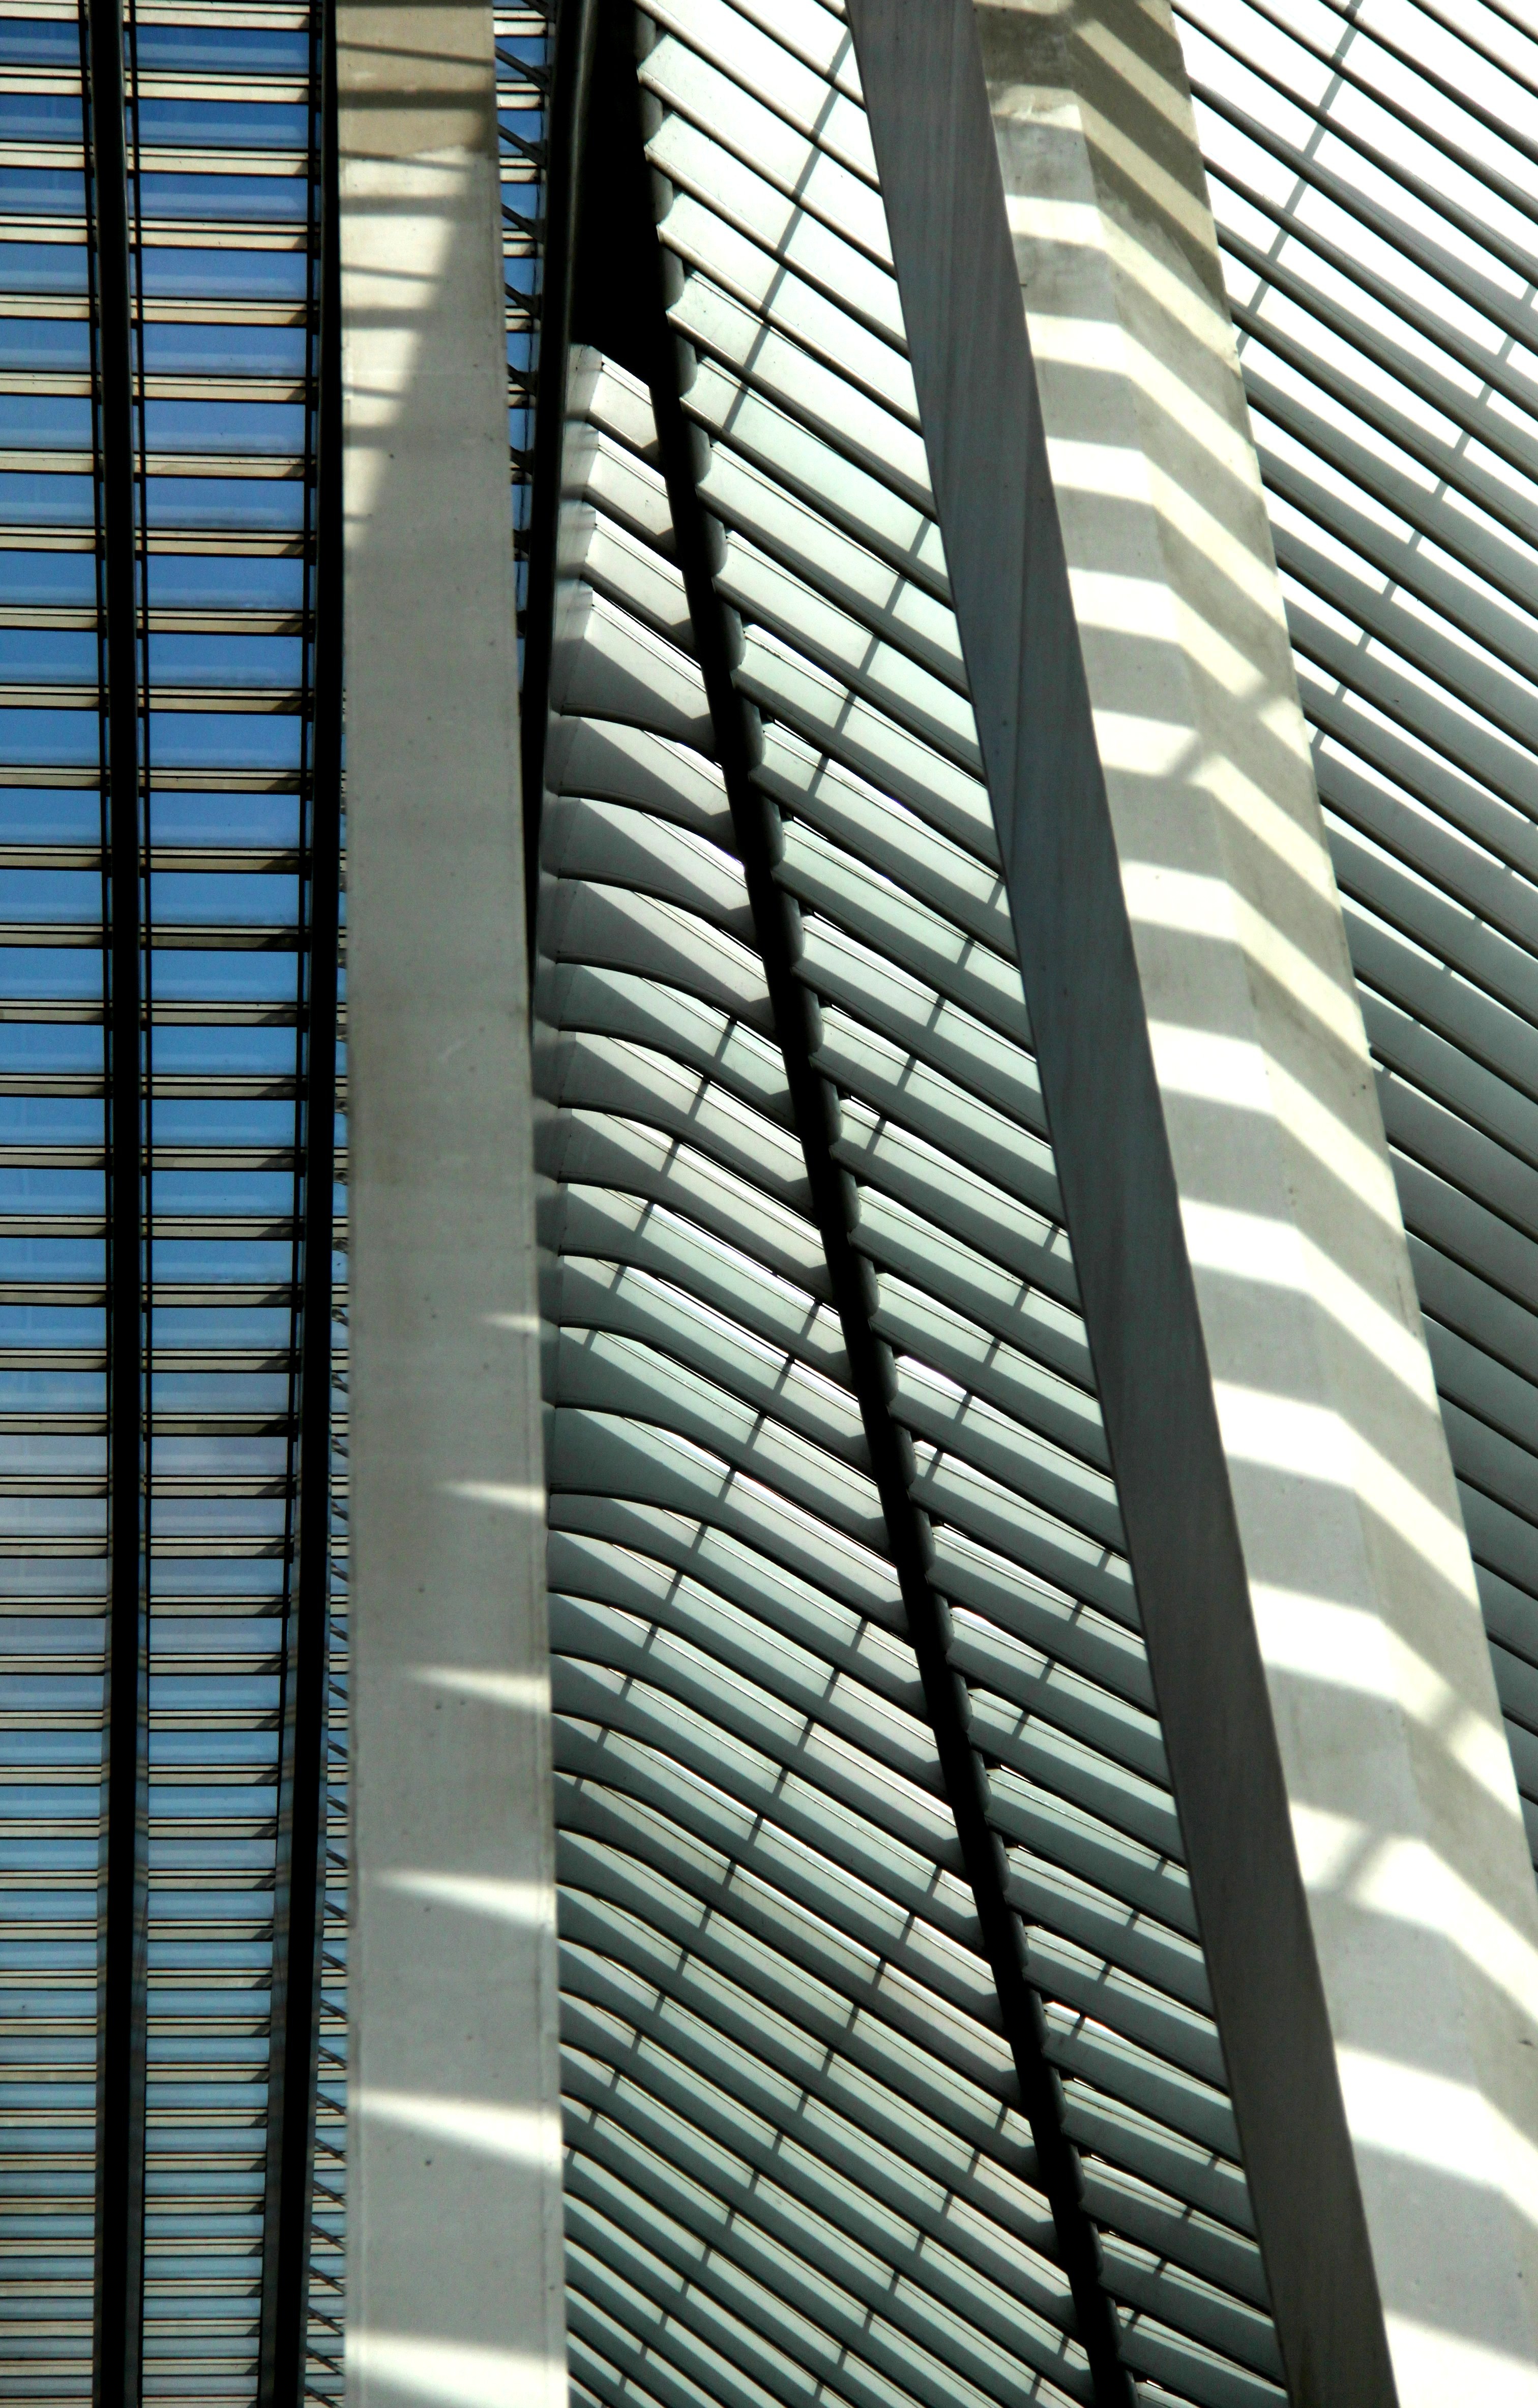
architecture, structure, roof, skyscraper, line, mast, metal, train station, facade, tower block, interior design, belgium, symmetry, shape, calatrava, liege, santiago calatrava, cork guillemins, daylighting, window covering